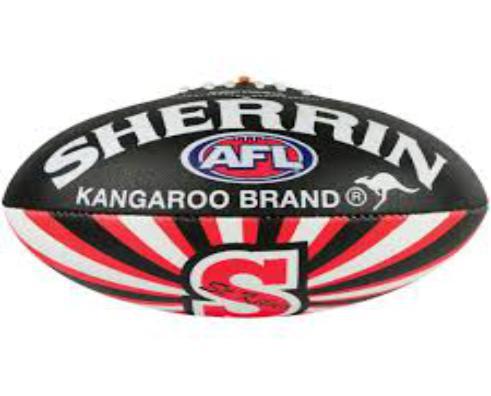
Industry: Sports